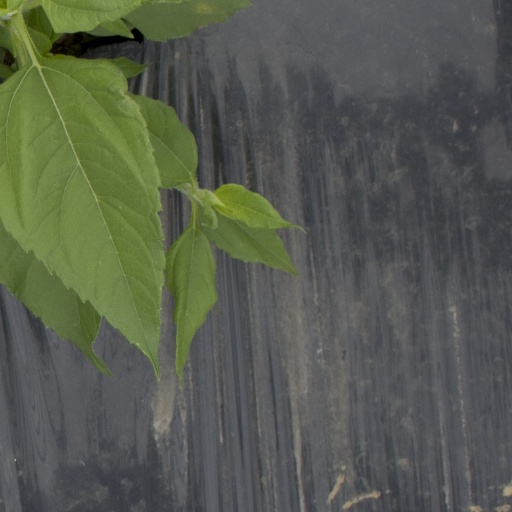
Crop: Jerusalem artichoke